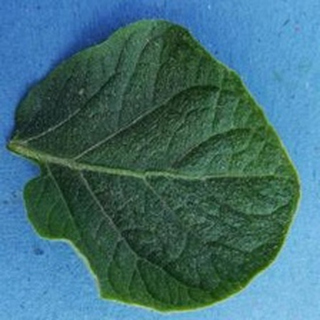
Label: healthy_potato